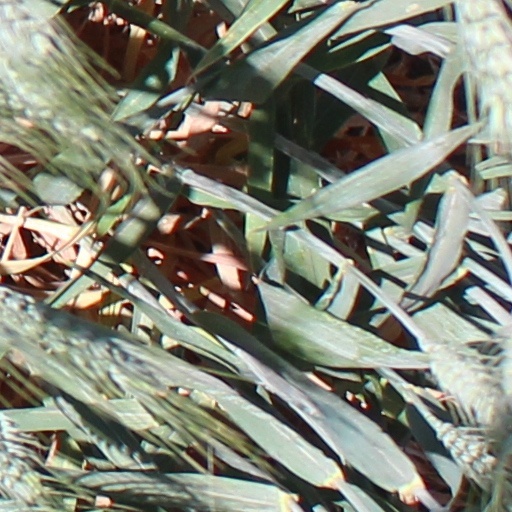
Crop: wheat